The Girl from Tobacco Row

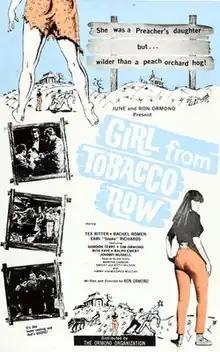
Theatrical release poster

The Girl from Tobacco Row is a low budget 1966 American film directed by Ron Ormond and starring country music singers Tex Ritter and Earl Sinks alongside Rachel Romen.